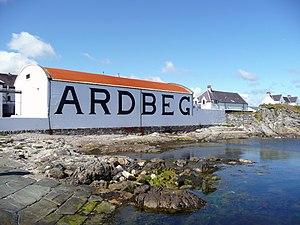
Distillerie Ardbeg
Ardbeg est une distillerie de whisky située à l’île d'Islay, sur la côte ouest de l’Écosse. C'est une des trois distilleries en fonctionnement de la côte sud d’Islay avec Lagavulin et Laphroaig.